Elkridge, Maryland

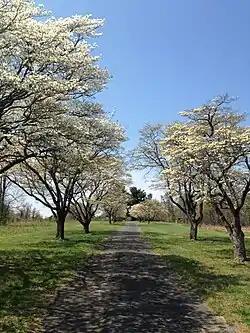
A pathway in Rockburn Branch Park in West Elkridge.

Elkridge includes a range of recreational areas throughout the town. Patapsco Valley State Park runs along the Patapsco River in North Elkridge, with entrances on Landing Road, River Road, and South Street in nearby Relay. Rockburn Branch Park in West Elkridge provides athletic fields, playgrounds, and nature trails. Also in West Elkridge, Belmont Manor and Historic Park hosts private events as well as nature programs with the Howard County Conservancy and surrounding schools.